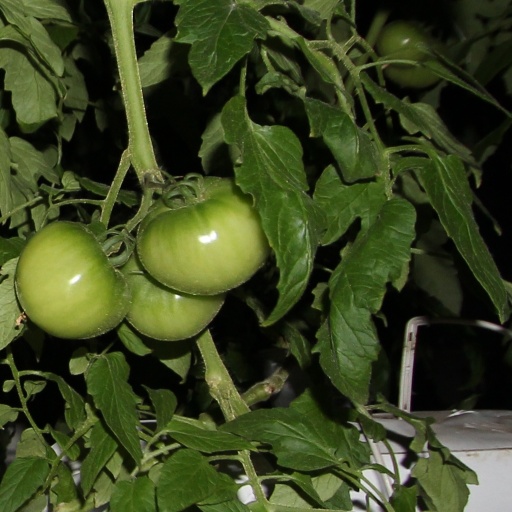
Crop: tomato